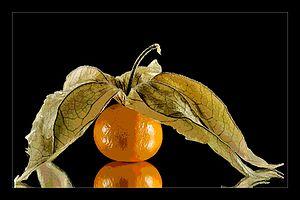
Physalis est un genre de plantes de la famille des Solanacées. On les appelle couramment Lanterne japonaise.